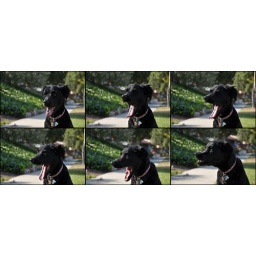
Here's Macy, a friend's dog that is still very much in that hyper puppy stage.